Warrior Kings: Battles

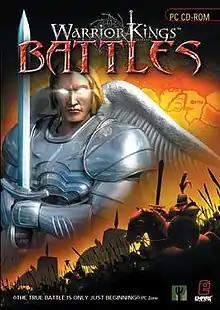

Warrior Kings: Battles is a real-time strategy video game developed by British studio Black Cactus and published by Empire Interactive in Europe and co-published with Strategy First in North America. It is a sequel to the 2002 game "Warrior Kings" and was released March 21, 2003 in Europe and September 30, 2003 in North America.